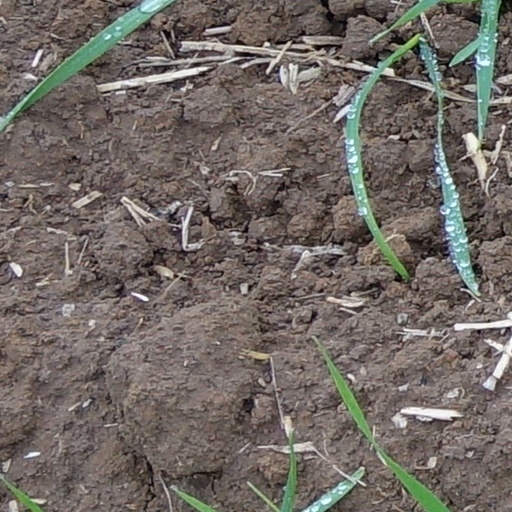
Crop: wheat